Rhythm and blues

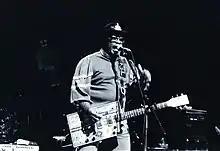
Bo Diddley's "Bo Diddley beat" is a clave-based motif.

In a 1988 interview with Palmer, Bartholomew (who had the first R&B studio band), revealed how he initially superimposed tresillo over swing rhythm: